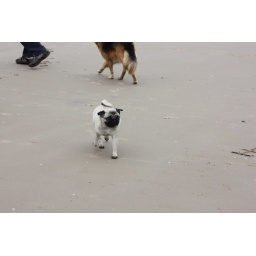
A day on the Freshfields near Liverpool with our inlaws, their dog Jas and our spaniel (Maggie) and pug (Parker).